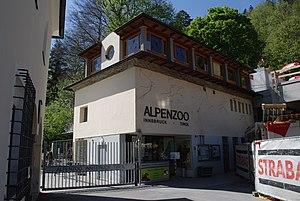
L'Alpenzoo Innsbruck est un parc zoologique autrichien situé à Innsbruck ne présentant que les animaux indigènes aux Alpes.